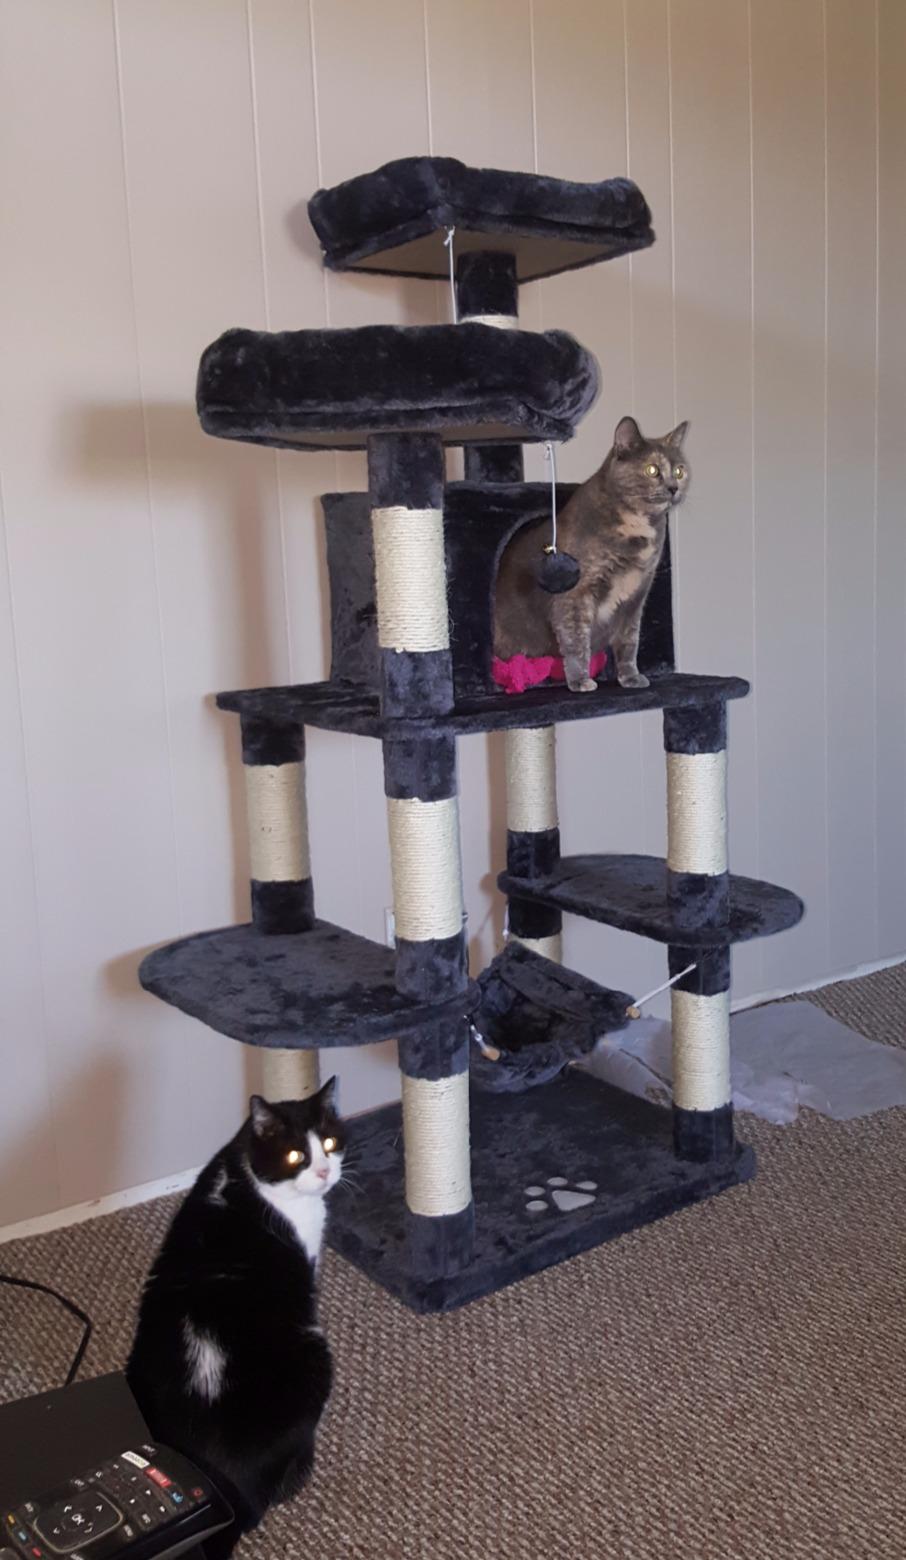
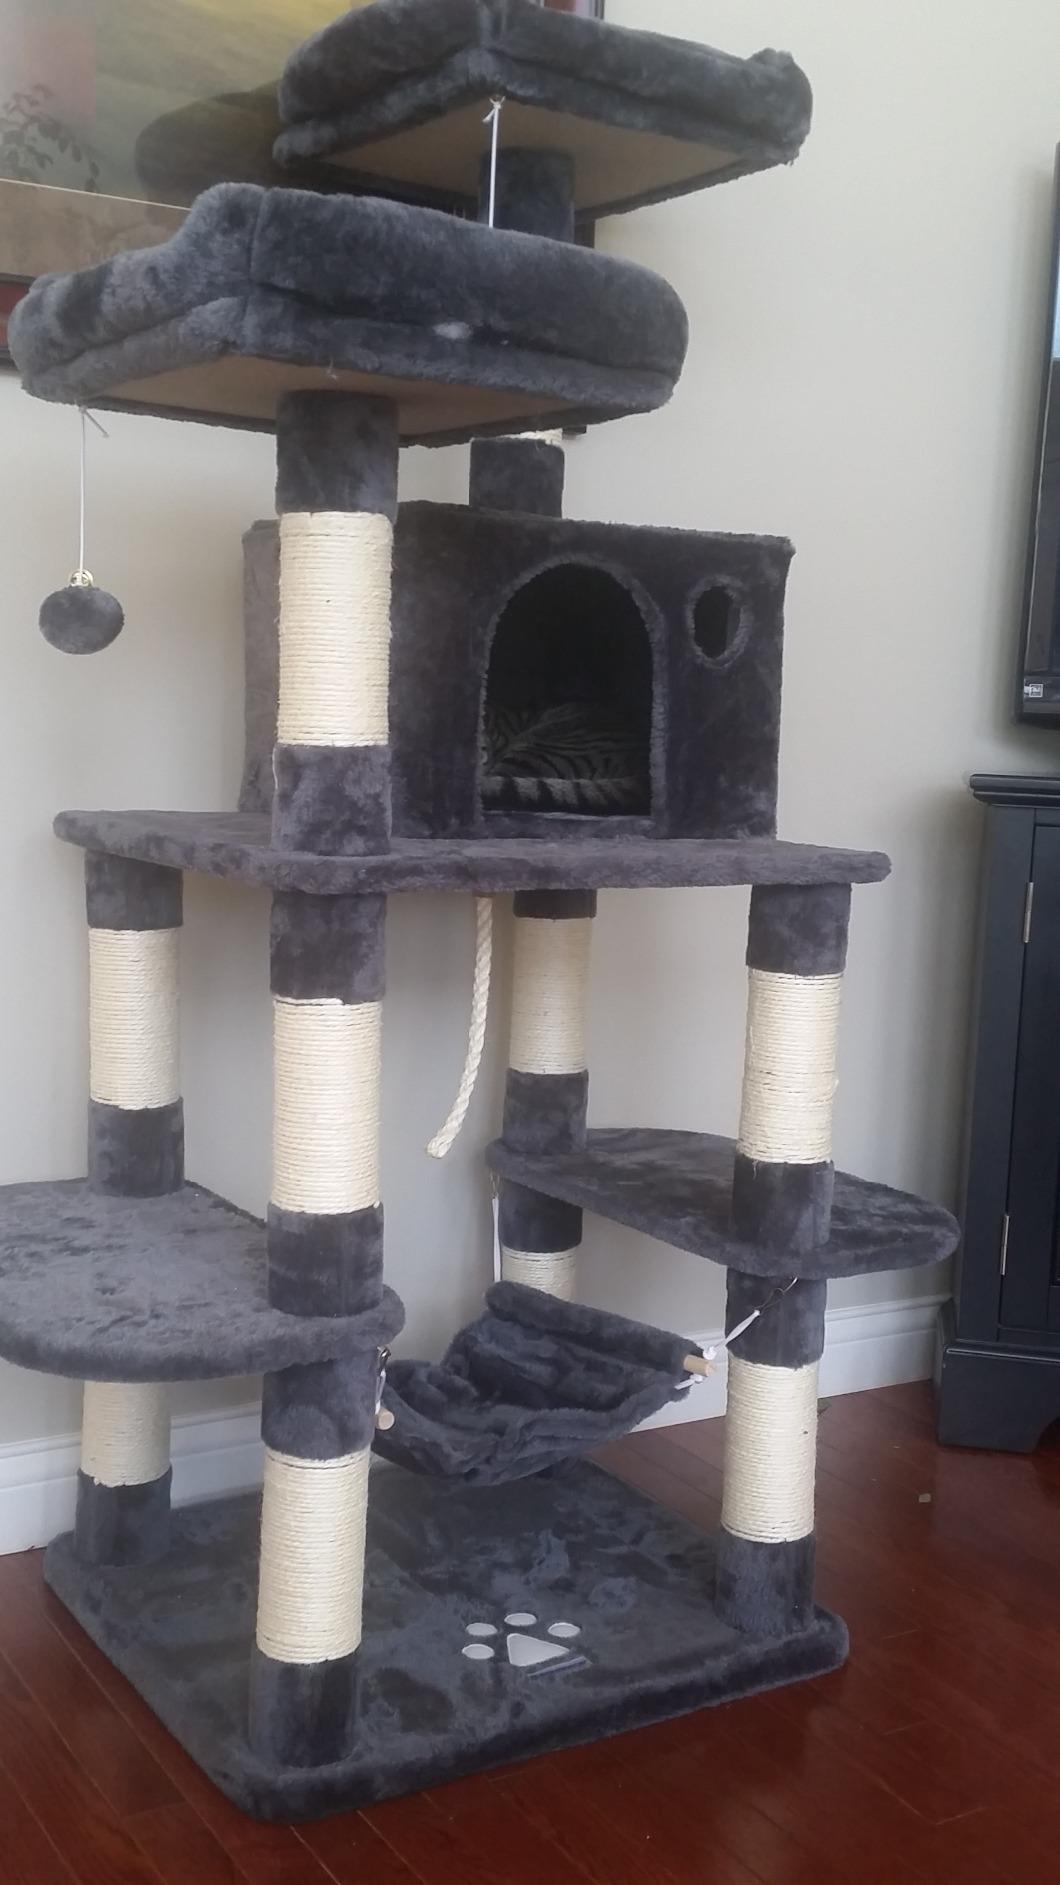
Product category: items_cat tree
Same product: yes